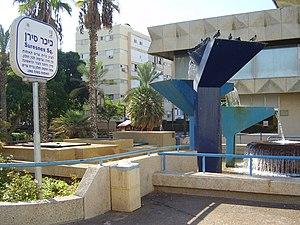
Suresnes est une commune française du département des Hauts-de-Seine en région Île-de-France, sur la rive gauche de la Seine.